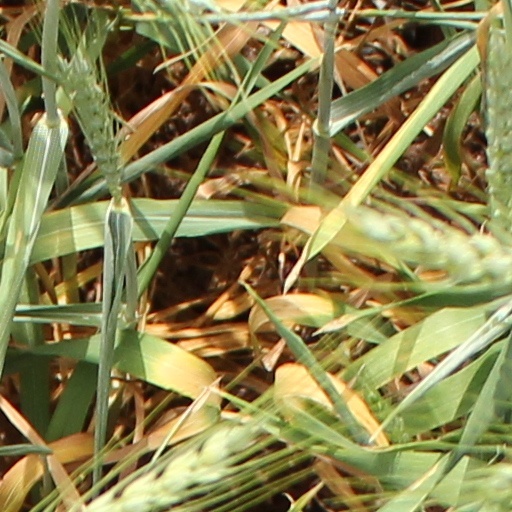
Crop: wheat